Palaivananathar Temple

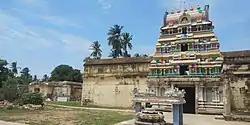
The inner shrine of the temple

The original complex is believed to have been built by Cholas, while the present masonry structure was built by Vijayanagar kings during the 16th century. Inscriptions from the Chola and Vijayanagara Empire periods are seen in this temple. The temple has inscriptions from the period of Kulothunga Chola I and Kulothunga Chola III speaking of gifts made to the temple during the Chola period. In the inscriptions, the presiding deity of the temple is referred as Thirupalaithurai Makarathevar. The region is a part of Nittavinoda valanattu Nallur and the inscriptions indicate the survey of land done by the kings. The inscriptions also indicate generous contributions of land for the temple in the form of gardens and arable lands for the maintenance of the temple. In modern times, the temple is administered by the Hindu Religious and Charitable Endowments Department of the Government of Tamil Nadu.